Lachlan Keeffe

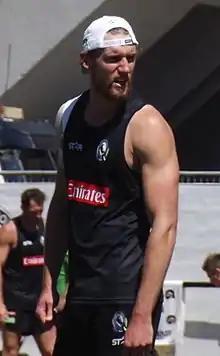
Keeffe training with Collingwood in 2014

Lachlan Keeffe (born 14 April 1990) is a professional Australian rules footballer playing for the Greater Western Sydney Giants in the Australian Football League (AFL). He previously played for the Collingwood Football Club from 2009 to 2017.